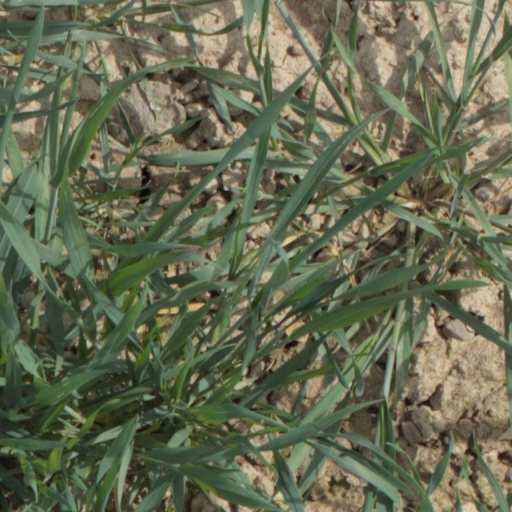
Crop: wheat